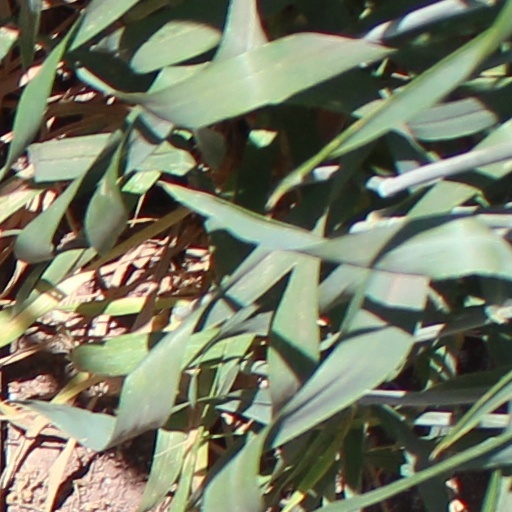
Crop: wheat